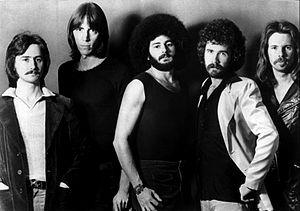
Boston est un groupe de rock américain, originaire de Boston, dans le Massachusetts. Il est formé en 1976 par Tom Scholz avec le chanteur Brad Delp.